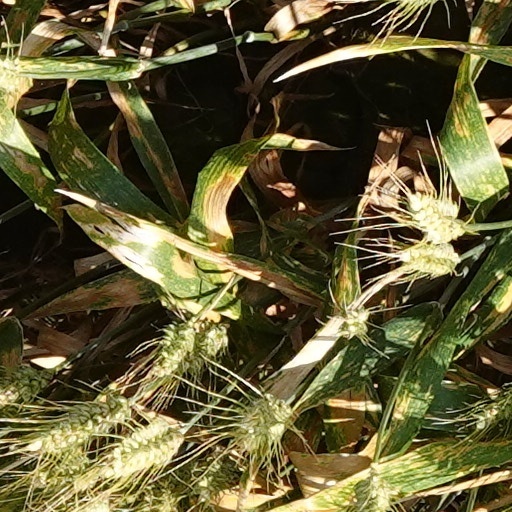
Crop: wheat